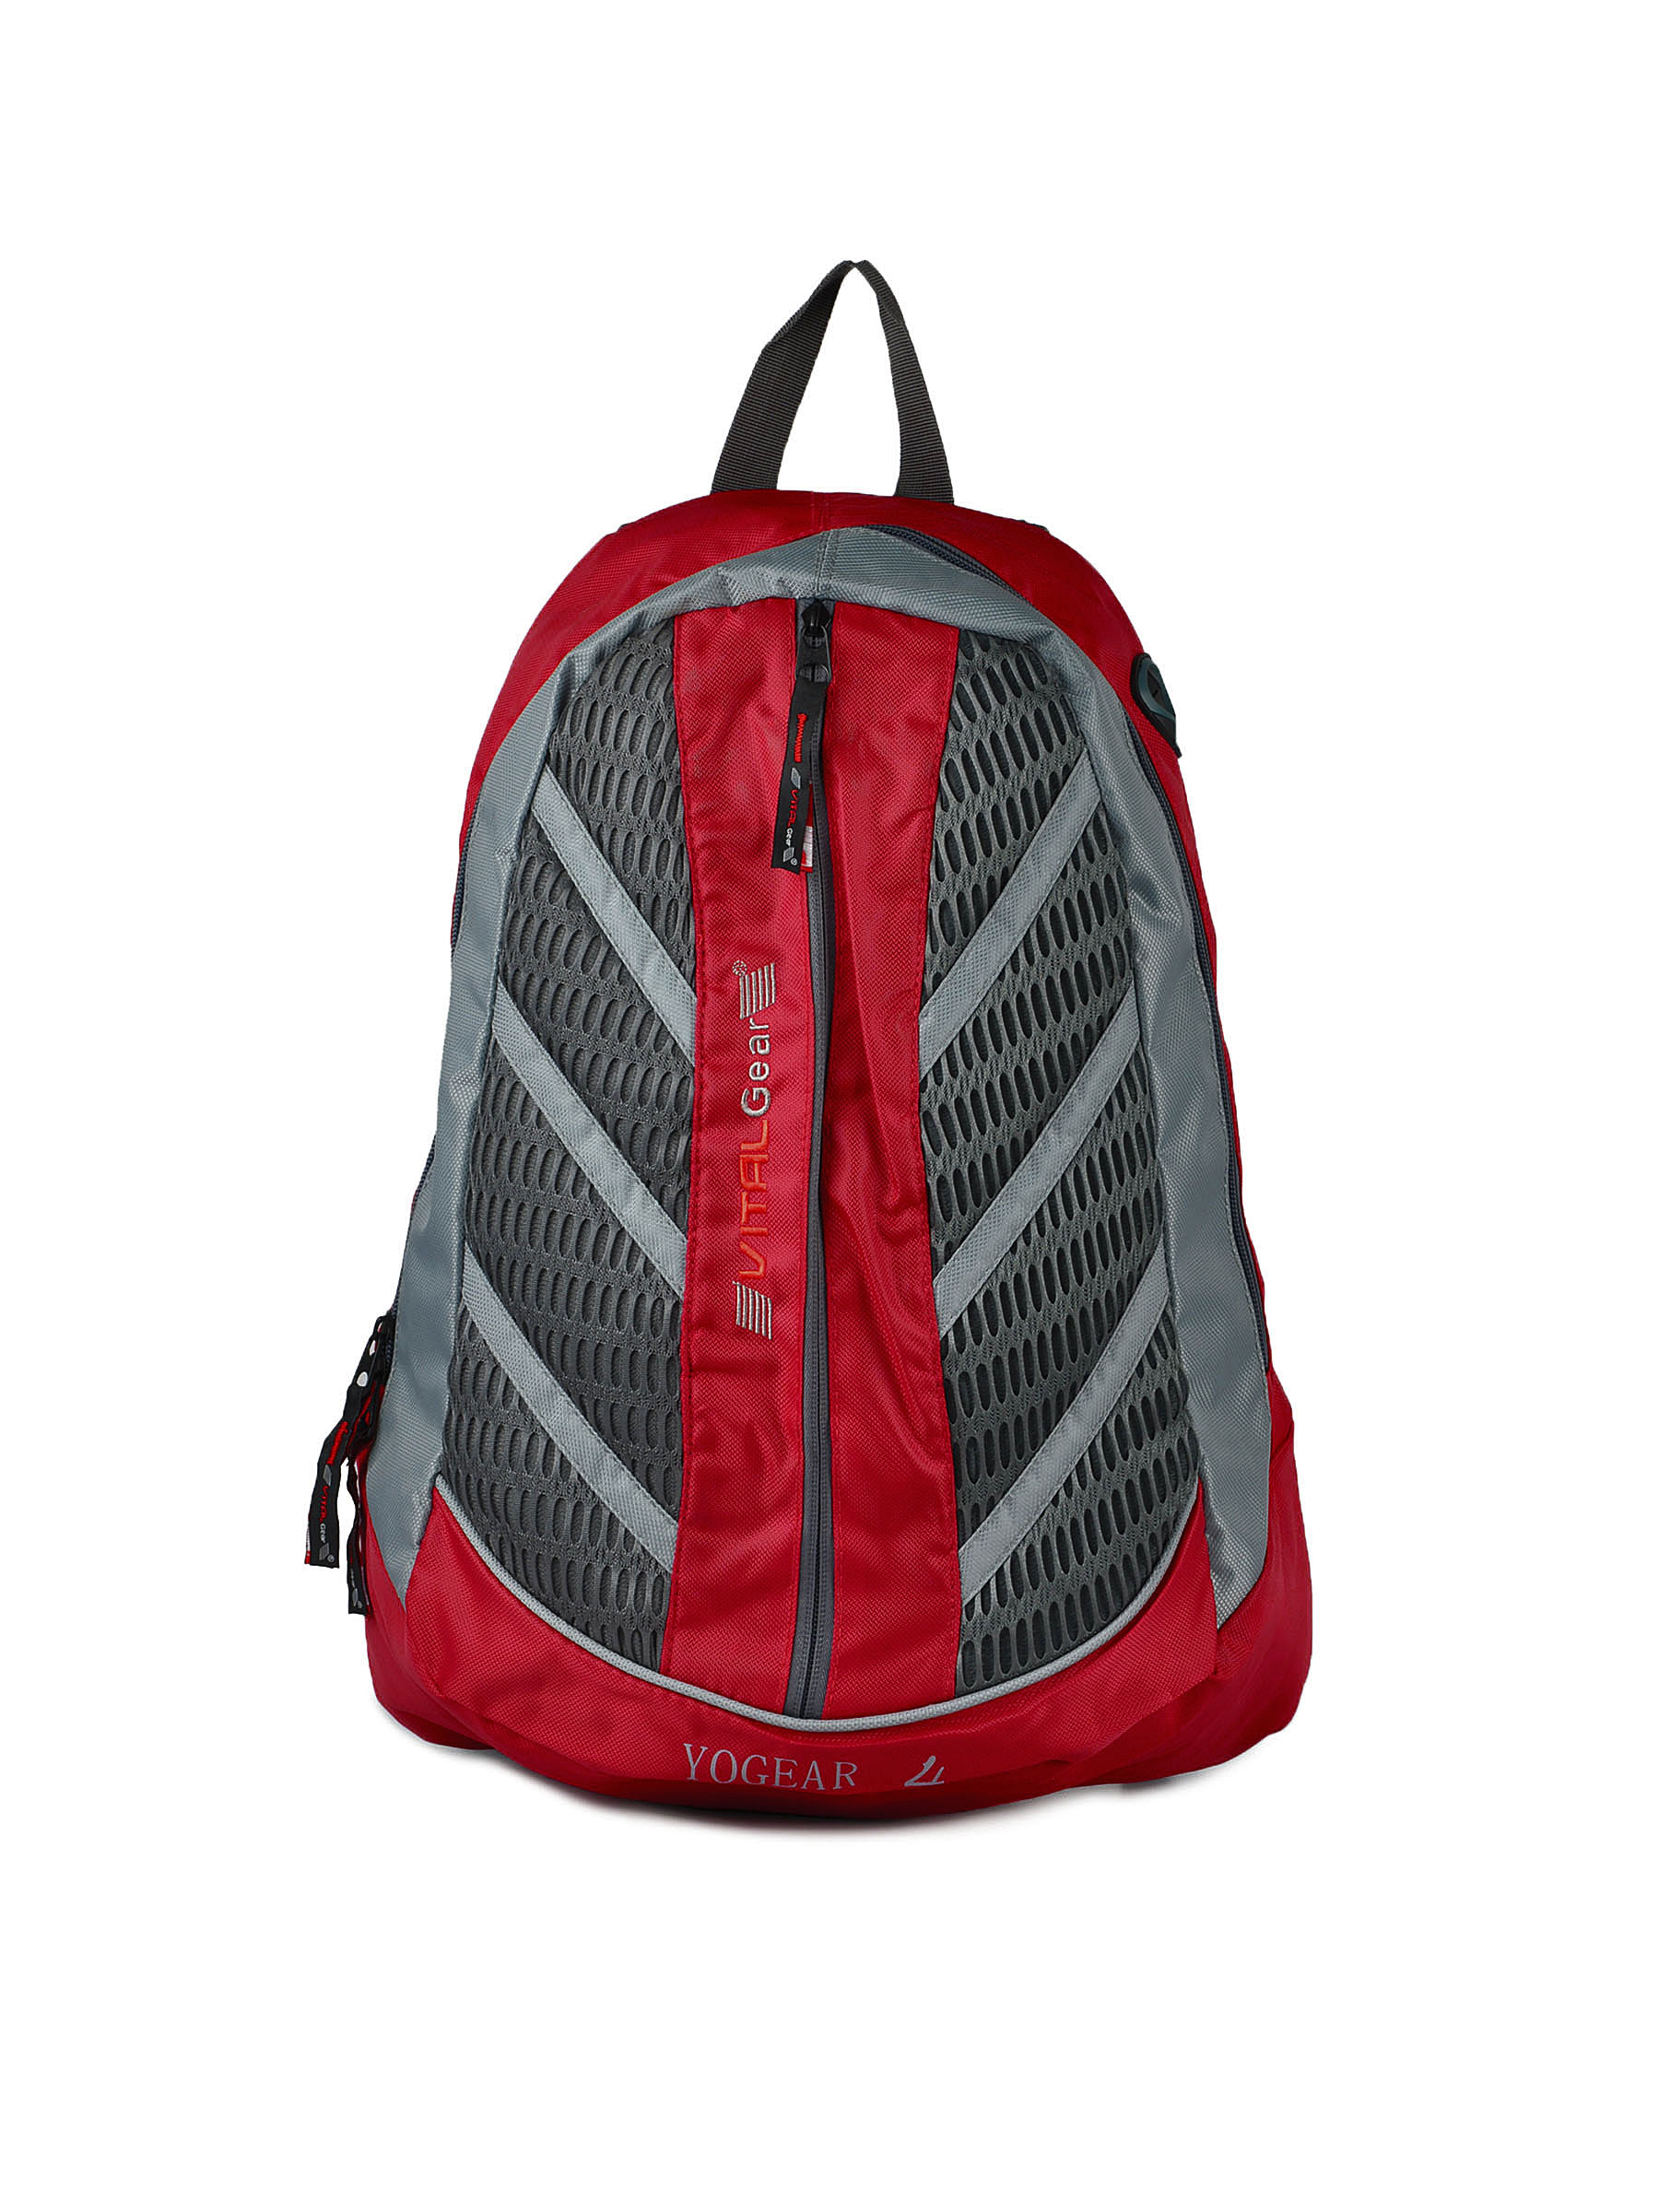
Vital Gear Unisex Red Daypack Backpack
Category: Accessories / Bags / Backpacks
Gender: Unisex
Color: Red
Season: Fall 2011
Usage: Casual